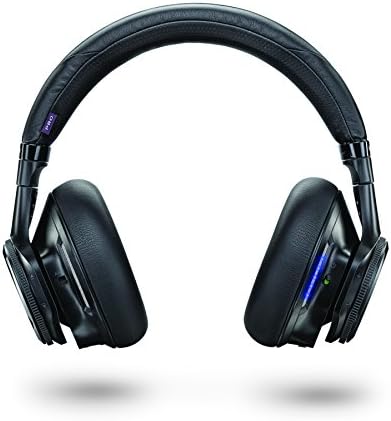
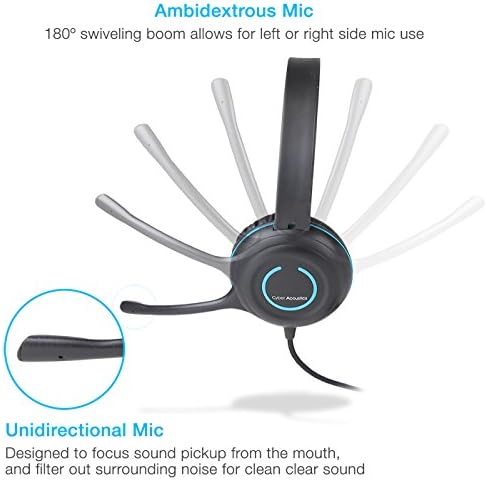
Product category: headphones
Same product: no